De La Salle Brothers Philippine District

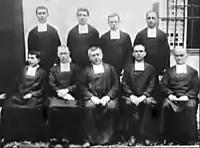
The nine pioneer Brothers at Paco

On March 10, 1911, upon instructions from the Vatican to the La Salle Generalate, Brothers Blimond Pierre from France (who would serve as the school's first director), Aloysius Gonzaga, and Augusto Correge, arrived in the Philippines from Europe. Six other De La Salle Christian Brothers arrived between March and June: Brothers Louis, Camillus, B. Joseph, Celba John, Imar William, and Martin. The Christian Brothers came from the United States, Ireland, Luxembourg, and France.